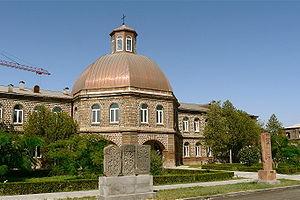
Le Séminaire théologique Gevorkian est un des deux séminaires du Catholicossat de tous les Arméniens en Arménie. Fondé par le Catholicos Gevork IV, il est situé à Etchmiadzin, dans l'enceinte du Saint-Siège d'Etchmiadzin, en Arménie.